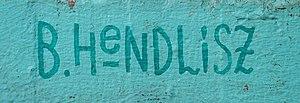
Belgique - Louvain-la-Neuve - Place des Wallons - Cage d'escalier ornée de peintures murales
La rue des Wallons et la place des Wallons constituent un axe piétonnier situé dans le quartier du Biéreau à Louvain-la-Neuve, section de la ville belge d'Ottignies-Louvain-la-Neuve, en Brabant wallon.